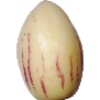
Label: pepino